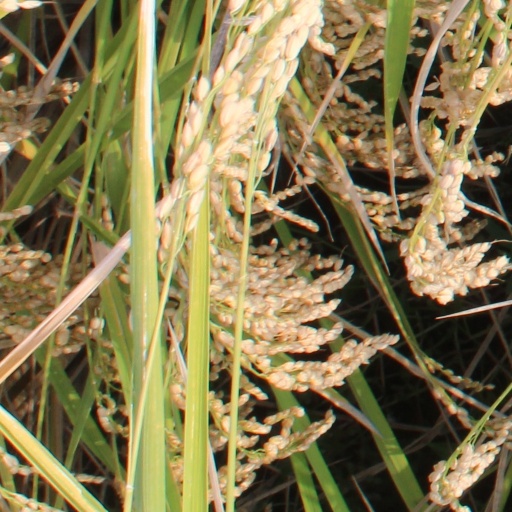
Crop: rice